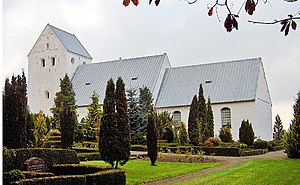
Flemløse Kirke
Flemløse Kirke
fra sydøst
Flemløse Kirke ligger i landsbyen Flemløse ca. 9 km Ø for Assens i Region Syddanmark.